Mihaloğlu Mehmed Bey

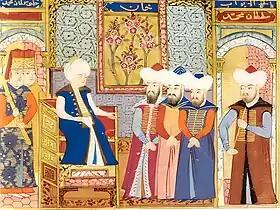
Mehmed I with court dignitaries, Ottoman miniature

When Musa Çelebi moved against his brother Süleyman Çelebi, Mihaloğlu Mehmed joined the former, and led the attack against Edirne that resulted in the capture of the city and the overthrow and death of Süleyman in late 1410/early 1411. As a reward, Musa appointed Mihaloğlu as "beylerbey" (commander in chief and governor-general) for Rumelia, possibly as a counterweight to two other powerful "uc beğ"s, Evrenos and Pasha Yiğit Bey, who had been major figures in Süleyman's regime. Mihaloğlu was a close friend of Sheikh Bedreddin.